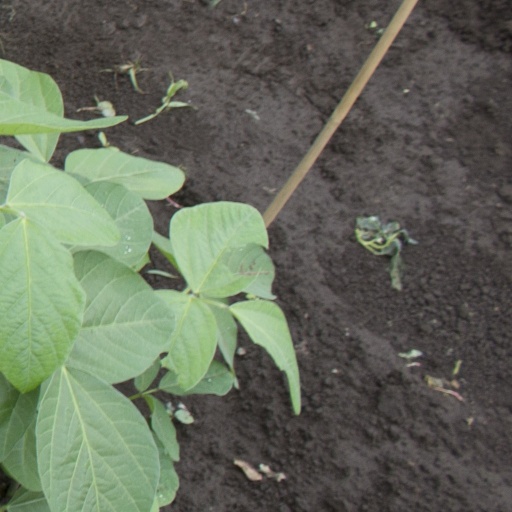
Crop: soybean